Sherpa Fire

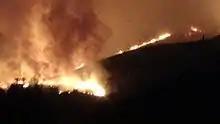
The fire spreading across the mountainside

The fire, which started on La Scherpa Ranch, had its name misspelled in the first written dispatches of the incident. While intended to be named after the ranch on which the fire started, the 'c' in "Scherpa" was omitted. According to a spokesman with the United States Forest Service, "once the name of a fire is entered into the national fire reporting and naming system, it can't be changed. Doing so would confuse administrators, make the name unsearchable in records, and so on."